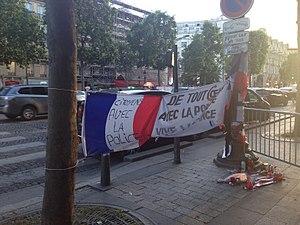
Hommage de attentat du 20 avril 2017 sur l'avenue des Champs-Élysées Photo prise le 5 juin 2017.
L'élection présidentielle française de 2017, onzième élection présidentielle de la Vᵉ République et dixième au suffrage universel direct, est un scrutin permettant d'élire le président de la République pour un mandat de cinq ans, se déroulant les dimanches 23 avril et 7 mai — et par dérogation les 22 avril et 6 mai dans plusieurs territoires hors métropole. Le président sortant François Hollande a décidé de ne pas se présenter à sa propre succession, fait inédit pour un président de la Vᵉ République en fin de premier mandat. Autre situation inédite : l'élection présidentielle a lieu sous état d'urgence, décrété après les attentats du 13 novembre 2015.
L'attentat du 20 avril 2017 sur l'avenue des Champs-Élysées est une attaque terroriste perpétrée sur l'avenue des Champs-Élysées à Paris, dans la soirée. Un homme armé d'une kalachnikov tire sur un fourgon de police, tuant le conducteur, Xavier Jugelé, et blessant deux autres policiers avant d'être abattu. Une passante est également touchée.